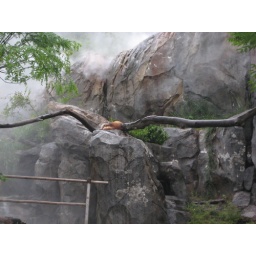
A red panda sleeping on a rock at the panda exhibit in the National Zoo.